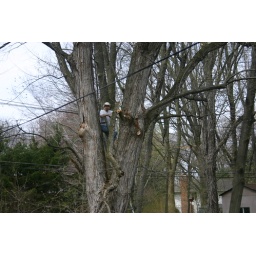
tree triming in my badass hat